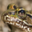
Label: frog